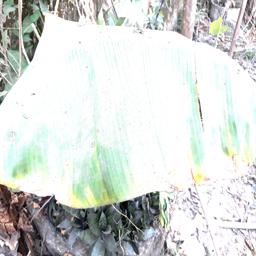
Label: POTASSIUM DEFICIENCY